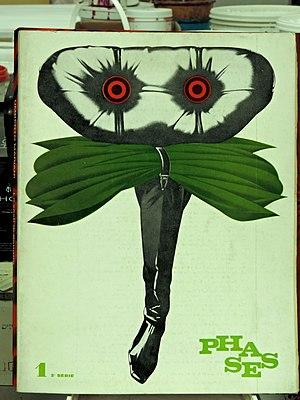
revue Phases, deuxième série n1, Umberto Mariani Italiano: rivista Phases, seconda edizione n1, Umberto Mariani
Phases est d'abord le nom de la revue fondée par le poète et critique Édouard Jaguer et sa femme Anne Ethuin. C'est autour de cette revue, éditée de 1954 à 1975, que se constitue le mouvement.